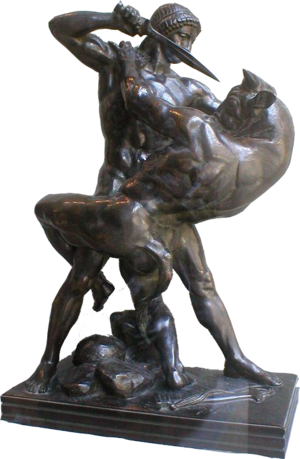
Dans la mythologie grecque, le Minotaure est un monstre fabuleux au corps d'un homme et à tête d'un taureau ou mi-homme et mi-taureau.
Antoine-Louis Barye, né le 24 septembre 1795 à Paris et mort dans la même ville le 25 juin 1875, est un sculpteur et un peintre français, renommé pour ses sculptures animalières. Son fils et élève est le sculpteur Alfred Barye.
Le romantisme français est l'expression en France du mouvement littéraire et artistique appelé romantisme. C'est un courant artistique européen qui est né en Allemagne et en Angleterre, pour ensuite se développer en France au début du XIXᵉ siècle.